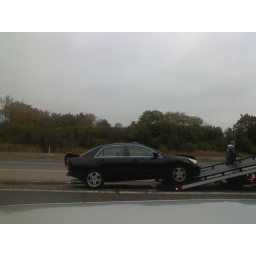
Posting by the side of the road after the. seven car pile up. We were number 3.